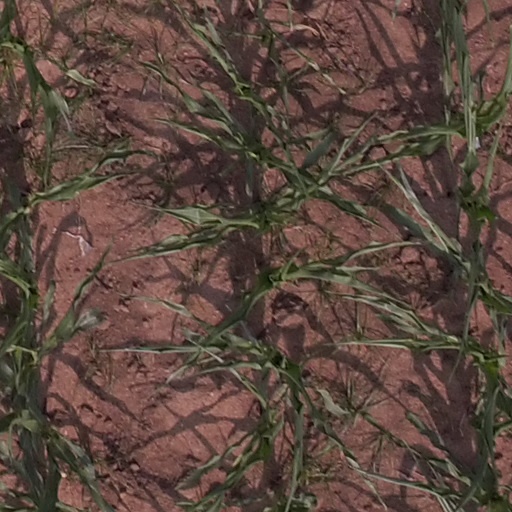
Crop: maize; corn